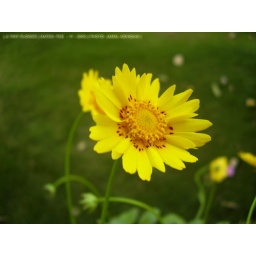
Tiny Yellow flowers , I found them in a small pot in my garden.